Plaça de Tetuan, Barcelona

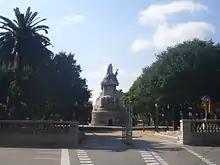
Plaça de Tetuan

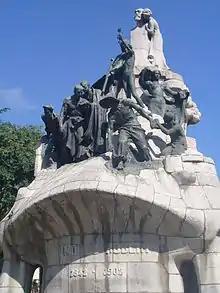
Memorial for Bartomeu Robert

Plaça de Tetuan, known in Spanish as Plaza de Tetuán, is a major square in Barcelona. It is in Fort Pienc, in the central district of Eixample, at the busy intersection of Gran Via de les Corts Catalanes and Passeig de Sant Joan. The square is named after the 1860 Battle of Tétouan, the siege and occupation of the Moroccan city of Tetuan by general Joan Prim and Catalan volunteers. It was formerly called "Hermenegildo Giner de los Ríos".